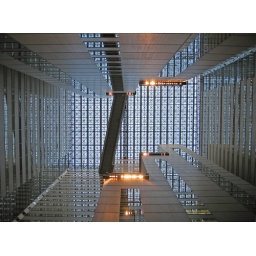
The Shinjuku NS Building has a huge interior atrium with a sky bridge over 100m above the ground.